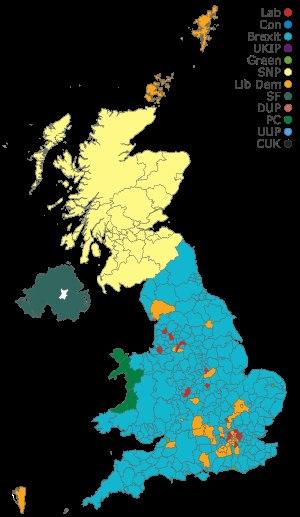
Les élections au Parlement européen de 2019 au Royaume-Uni se tiennent le jeudi 23 mai 2019.
Les élections générales britanniques de 2019 ont lieu le 12 décembre 2019 afin de renouveler pour cinq ans les 650 membres de la Chambre des communes du Royaume-Uni.